Ilam, Staffordshire

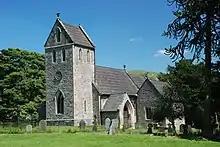
Church of the Holy Cross

Originally Anglo-Saxon, the church is now mainly 17th and 19th century following restoration in those two centuries.